General Santos

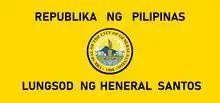
Former flag of General Santos (2019–2022)

General Santos lies at the southern part of the Philippines. The city is southeast of Manila, southeast of Cebu and southwest of Davao.